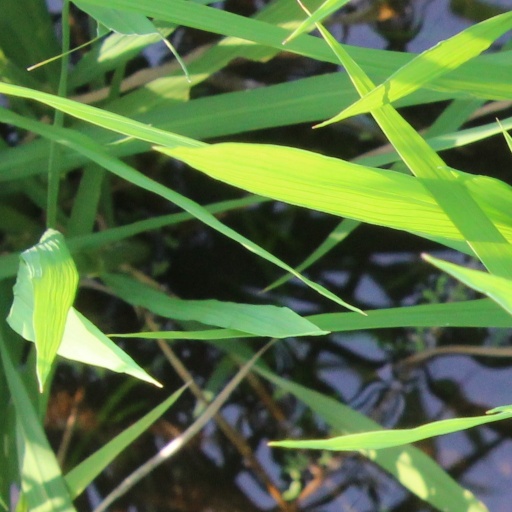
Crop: rice